Papyrus Anastasi I

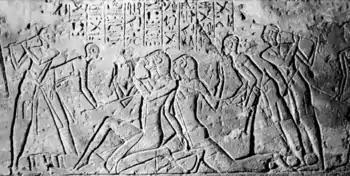
The Shasu spies shown being beaten by the Egyptians

The composition of the satirical interchange between the scribes comes across as quite well written especially where Hori describes Amenemope as incompetent toward the end, giving as an example his poor management of not just his chariot but his character.